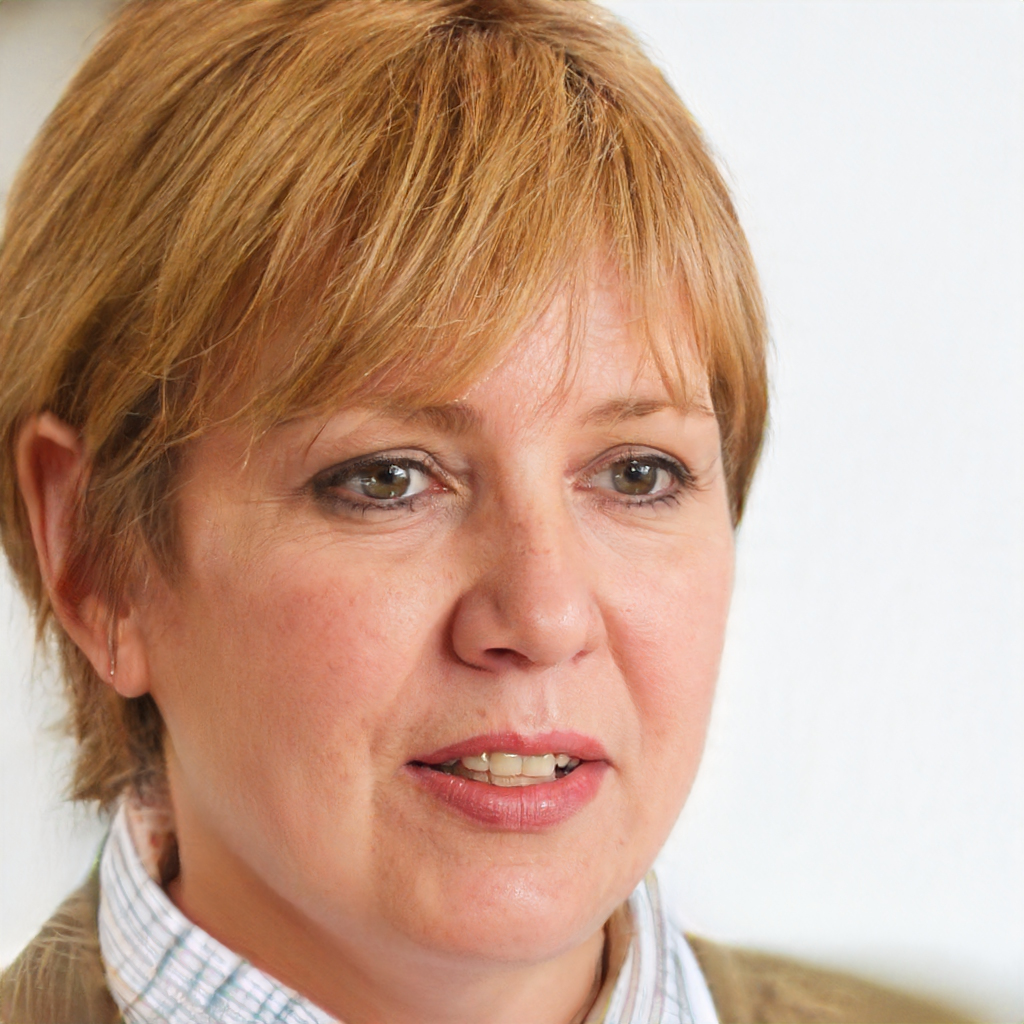
Label: Colored